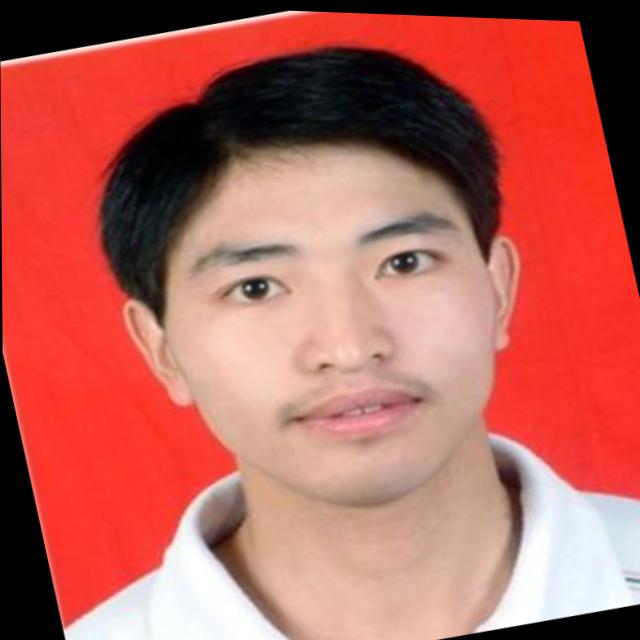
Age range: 21-44